Gangrel

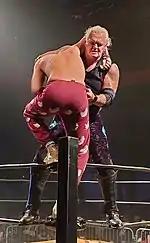
Gangrel wrestles Mad Kurt in Wolverhampton (October 2022).

On June 6, 2014, at House of Hardcore 4, Gangrel teamed with Joe Caldo and Hurricane Helms to defeat Vik Dalishus, Bill Carr, and Cerebus in a six-man tag team match. On June 7, at House of Hardcore 5 Gangrel teamed with Cerebus and Fungus to defeat Vik Dalishus, Dan Barry and Bill Carr in a six-man tag team match. On June 14, at House of Hardcore 6, Gangrel teamed with Matt Striker to face Rikishi and X-Pac in a losing effort.